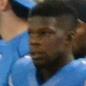
Age: 25